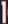
Number: 1